Dae-ho Lee

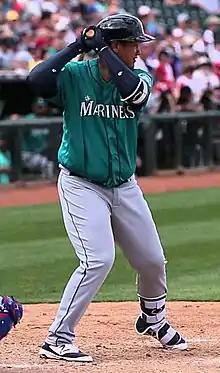
Lee with the Mariners in 2016

On February 3, 2016, Lee signed a minor league contract with the Seattle Mariners of Major League Baseball. The Mariners added Lee to the 40-man roster on March 27, 2016.